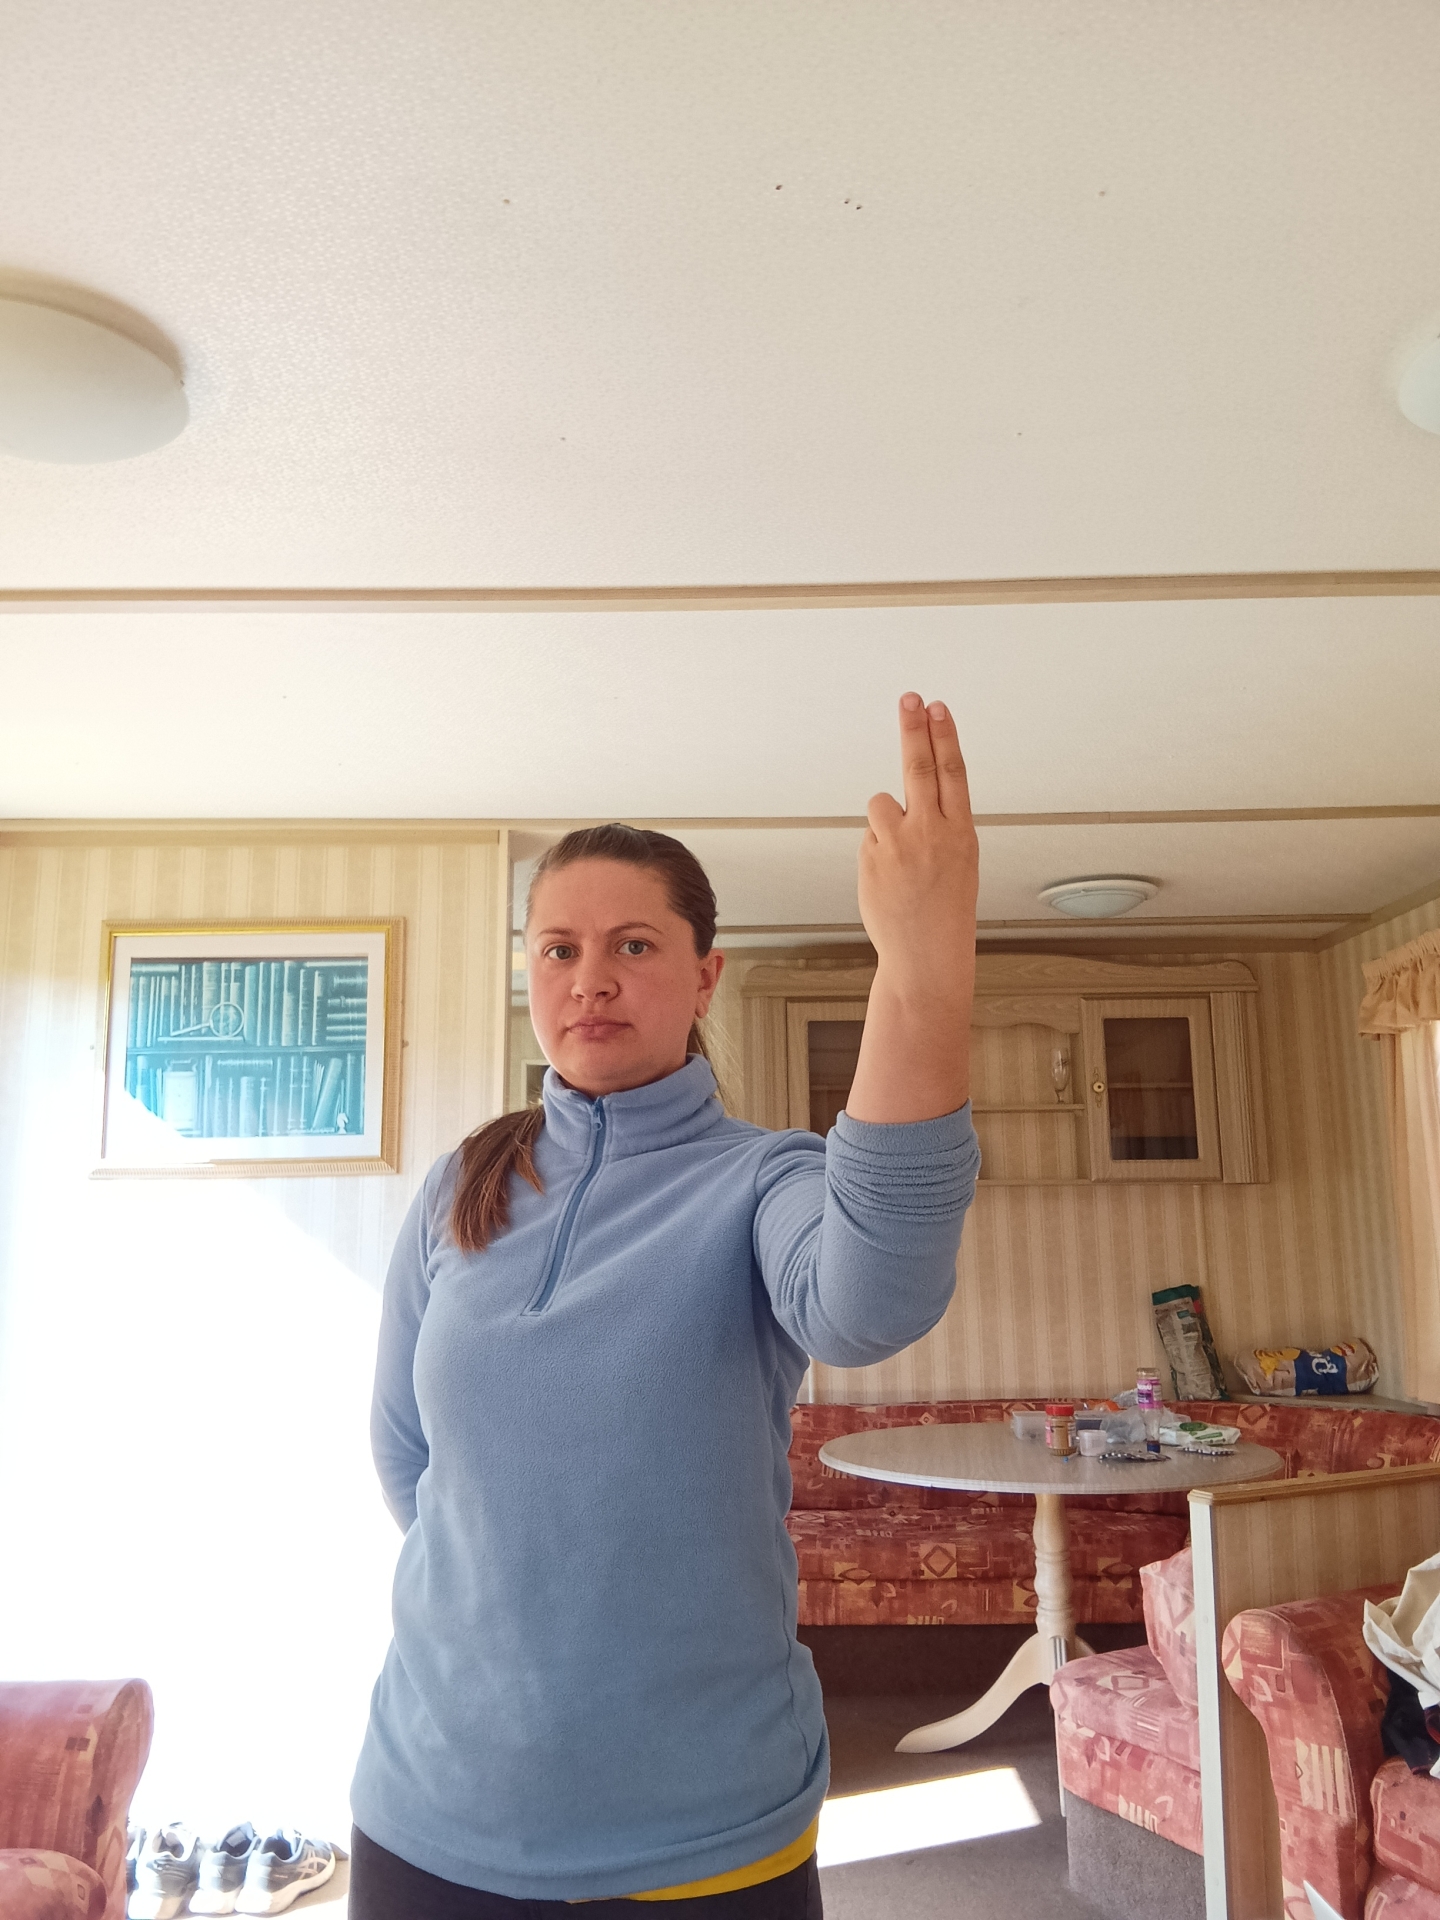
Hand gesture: two_up_inverted